Julius Jaenzon

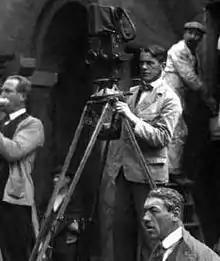
Julius Jaenzon in 1921 together with Victor Sjöström (left) and Mauritz Stiller (bottom right).

Julius Jaenzon (8 July 1885 – 17 February 1961) was a Swedish cinematographer, essential in the early Swedish silent cinema. He is most known for his collaborations with directors Victor Sjöström and Mauritz Stiller, particularly in adaptions of novels by Selma Lagerlöf. Especially the accuracy with which he mastered the double exposure, for example in "The Phantom Carriage", was much admired at the time.